Theodor Pool

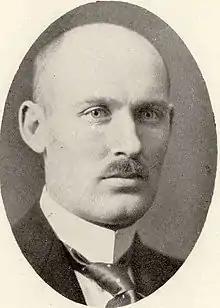
Theodore Pool

Theodor Pool (8 December 1890 Piistaoja (now Tori Parish), Kreis Pernau – 25 August 1942 Sverdlovsk, Russian SFSR) was an Estonian politician, agronomist and writer. He was a member of the Constitutional Assembly of Estonia and of the I, II, III and IV Riigikogu, representing the Estonian Labour Party.